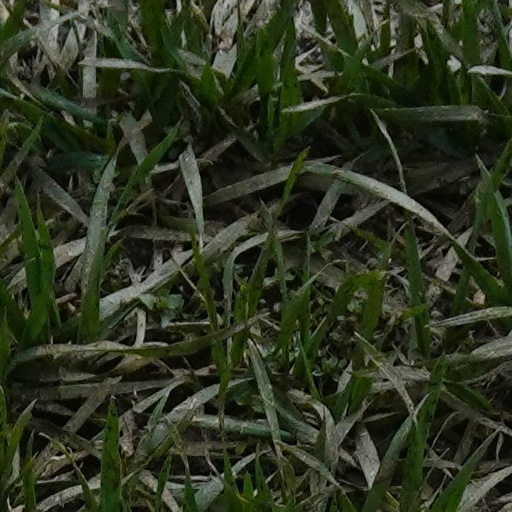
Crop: wheat